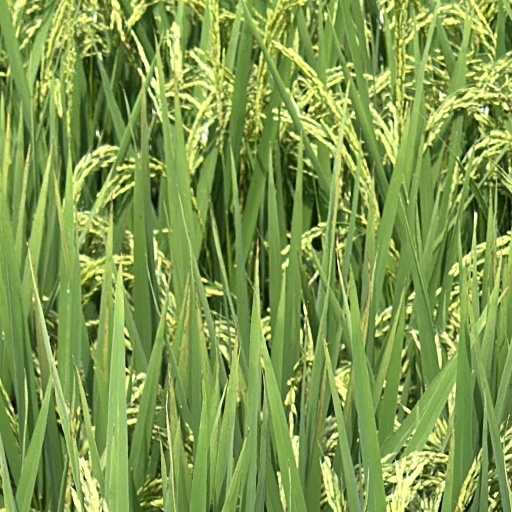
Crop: rice